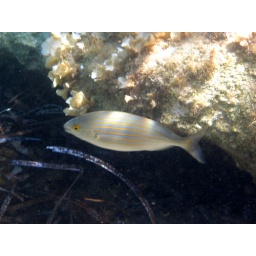
A white fish with horizontal yellow stripes in the Ionian Sea near Paxos